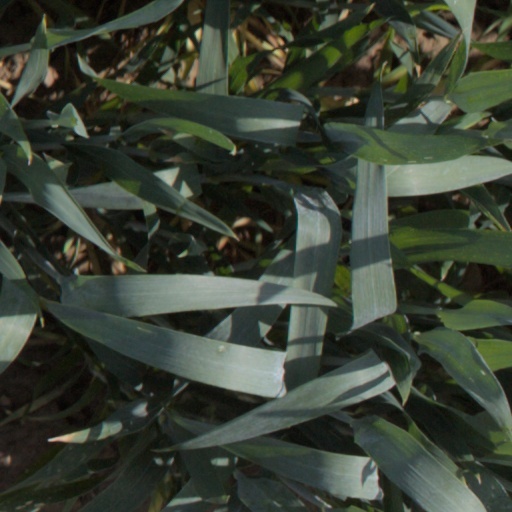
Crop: wheat